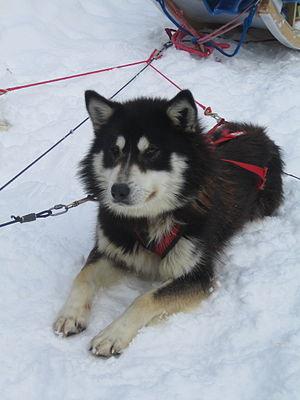
Chien (canis lupus familiaris) de race husky de Sibérie, attelé à un traineau, Mont-Tremblant.